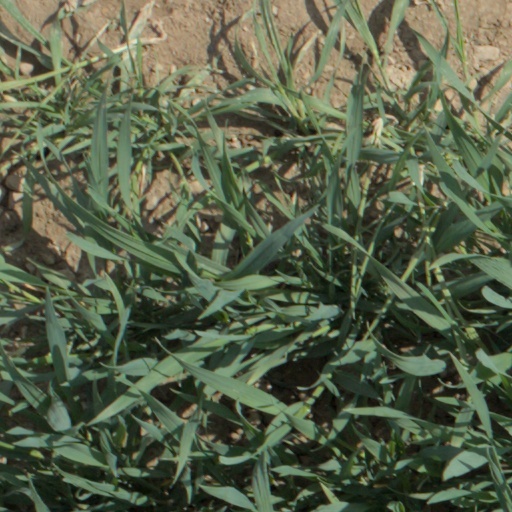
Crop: wheat